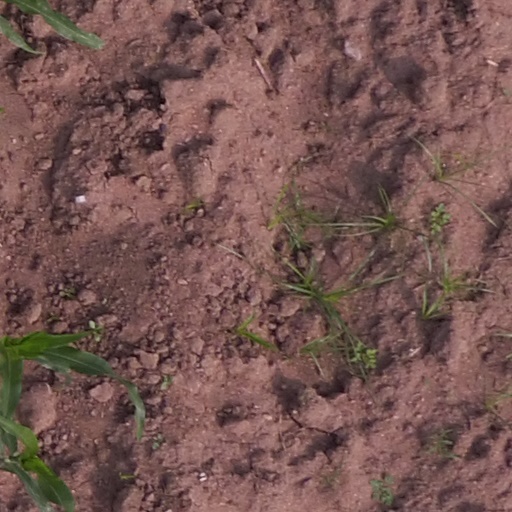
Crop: maize; corn